Jean-Antoine-Marie Monperlier

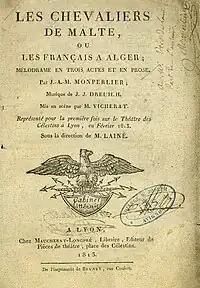
Cover of Monperlier's "Les chevaliers de Malte", first performed in 1813

Jean-Antoine-Marie Monperlier, (31 June 1788 – 23 March 1819) was a French poet, playwright, and librettist. Monperlier was born in Lyon. His plays ranged from light vaudeville to larger scale melodramas, often incorporating ballet sequences. His play "Les chevaliers de Malte" formed the basis for Giacomo Meyerbeer's 1824 opera "Il crociato in Egitto". He died in Paris, aged 30.